Spanish Renaissance literature

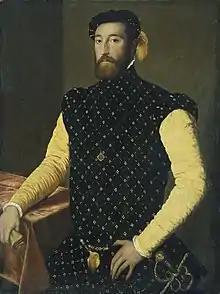
Garcilaso de la Vega

In the lyric poetry of the first half of the 16th century, this critic recognizes several parallel currents that converge in two great lines.